Kurumbapatti Zoological Park

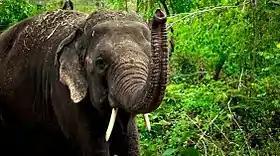
Zoo elephant "Andal"

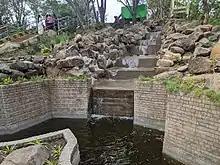
Artificial Waterfall in Zoo

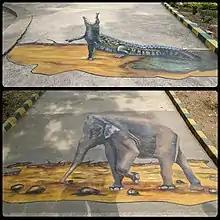
Glimpses of 3d Art-works

In 2019 a butterfly garden was opened and 3D artworks of animals such as tigers and butterflies were created along the pathways inside the zoo. A wide range of flowering plants was incorporated into the area close to the butterfly garden, with four beehives to facilitate cross-pollination. An artificial waterfall and lawns were also planned as part of the renovation effort.